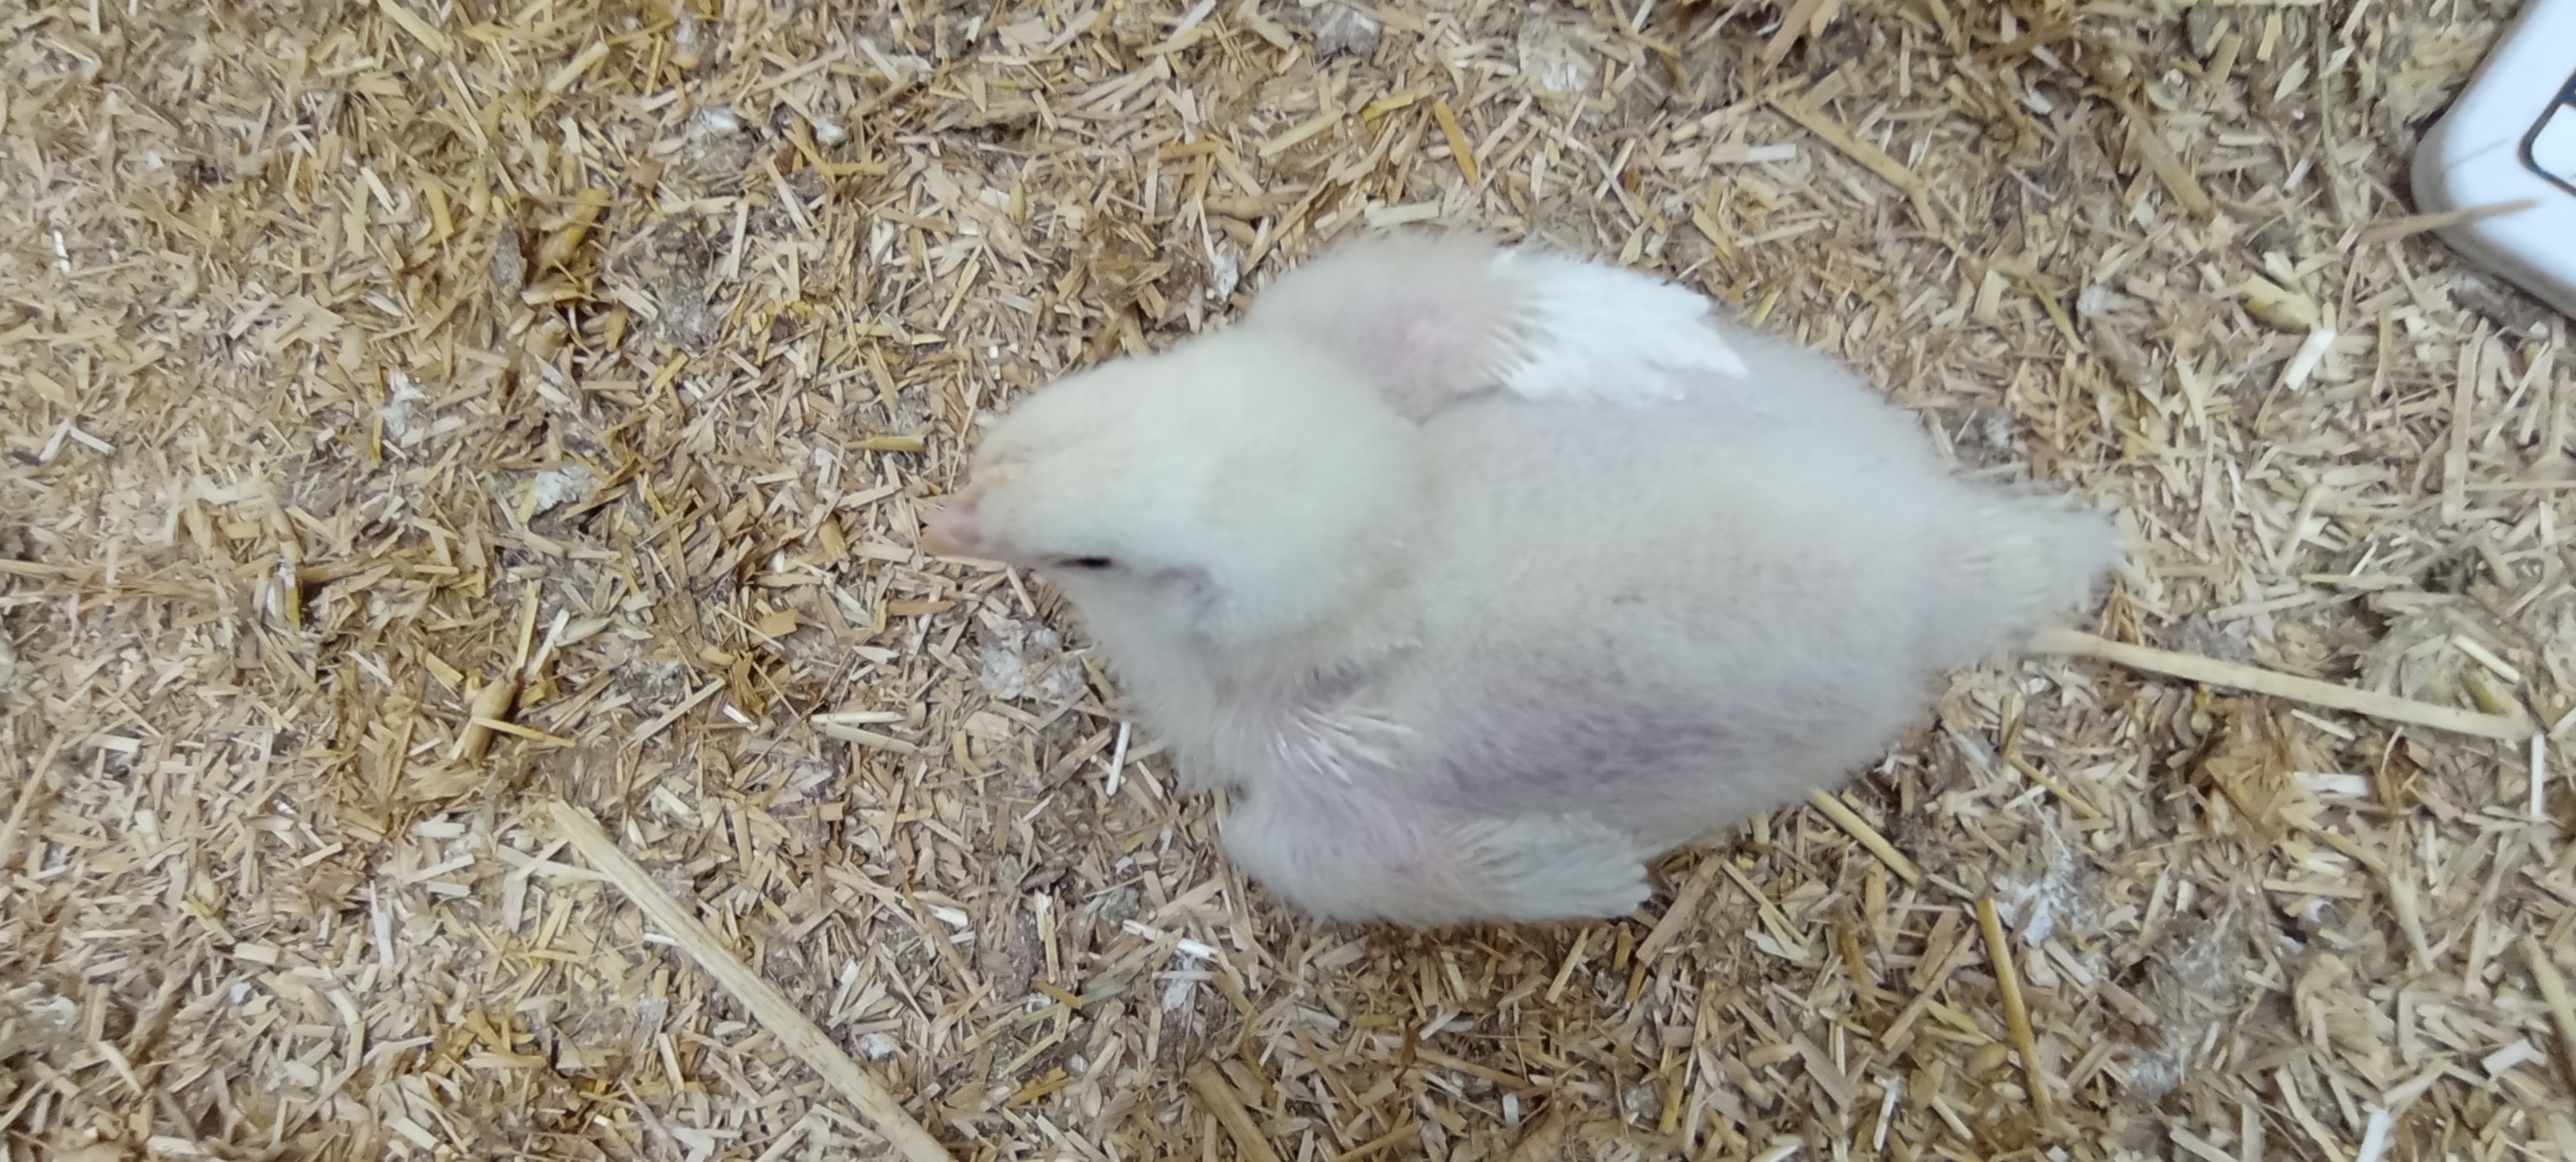
Weight: 541 g